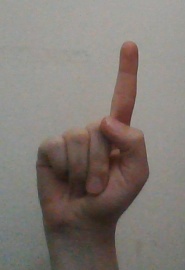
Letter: bb